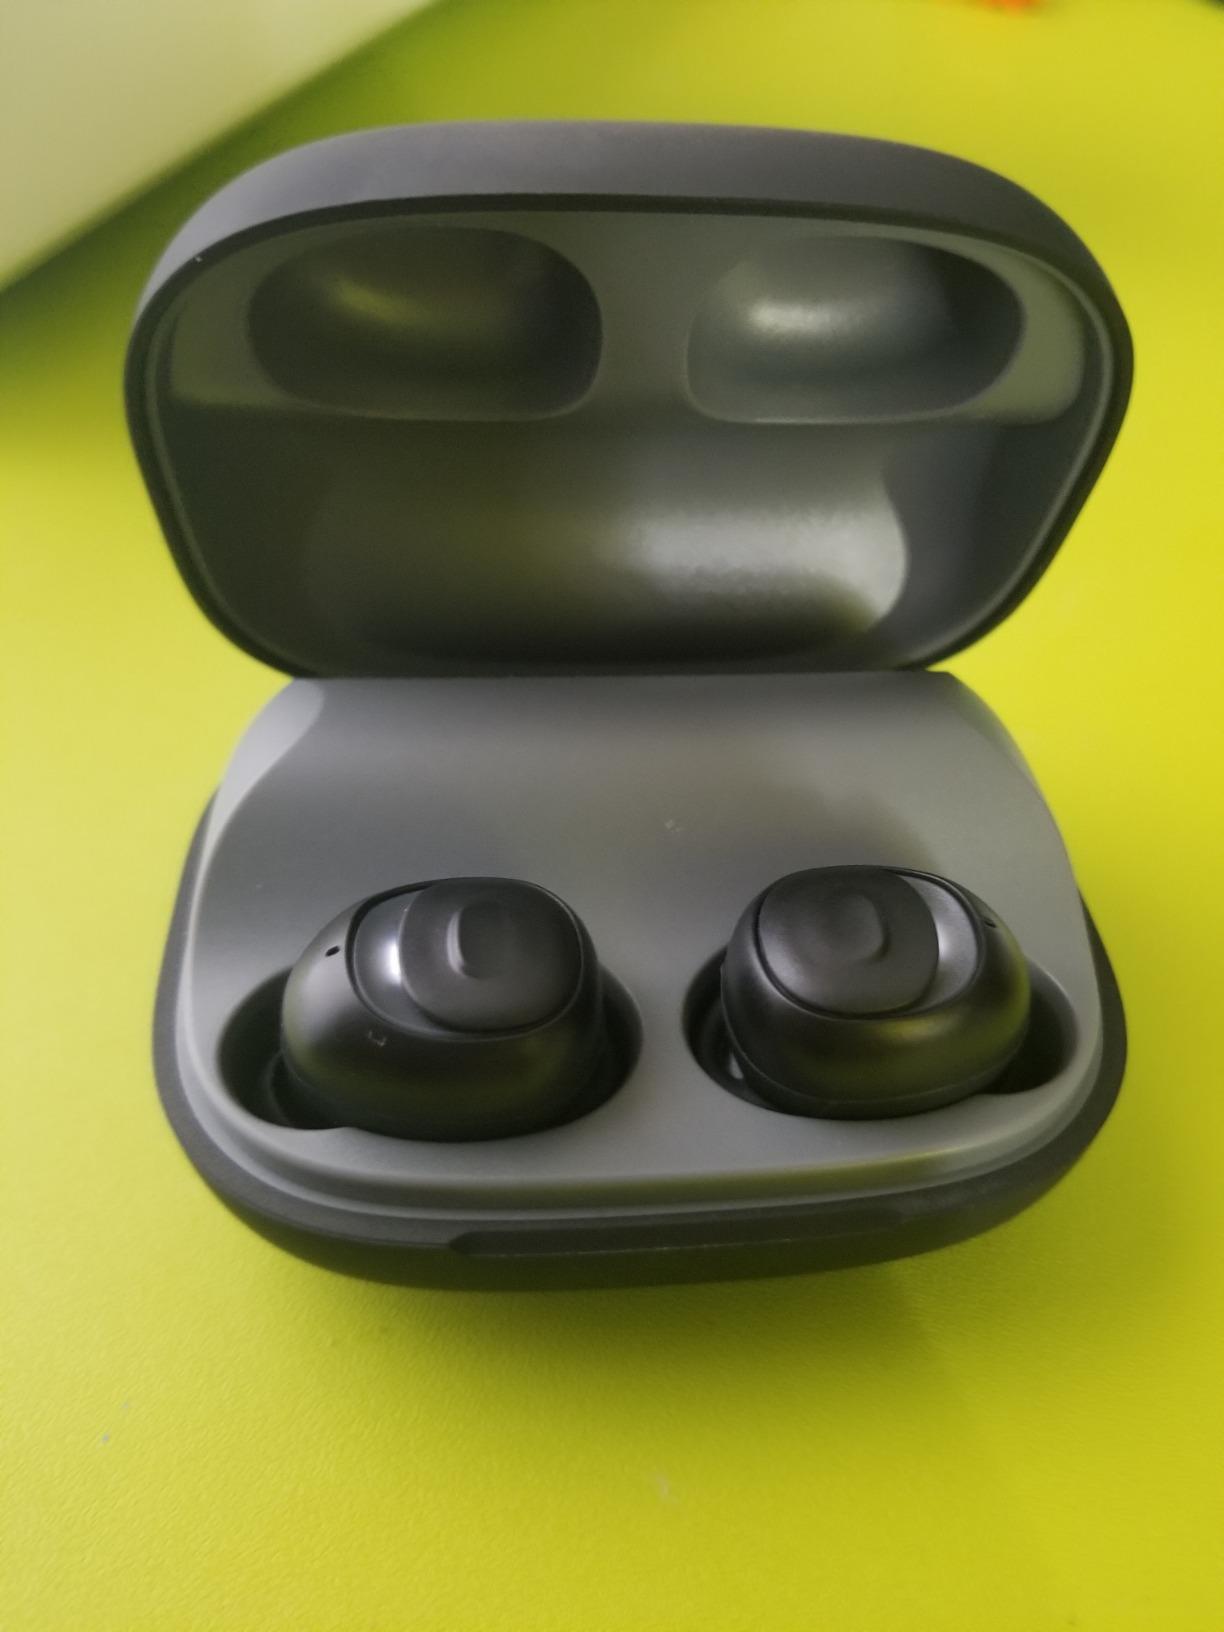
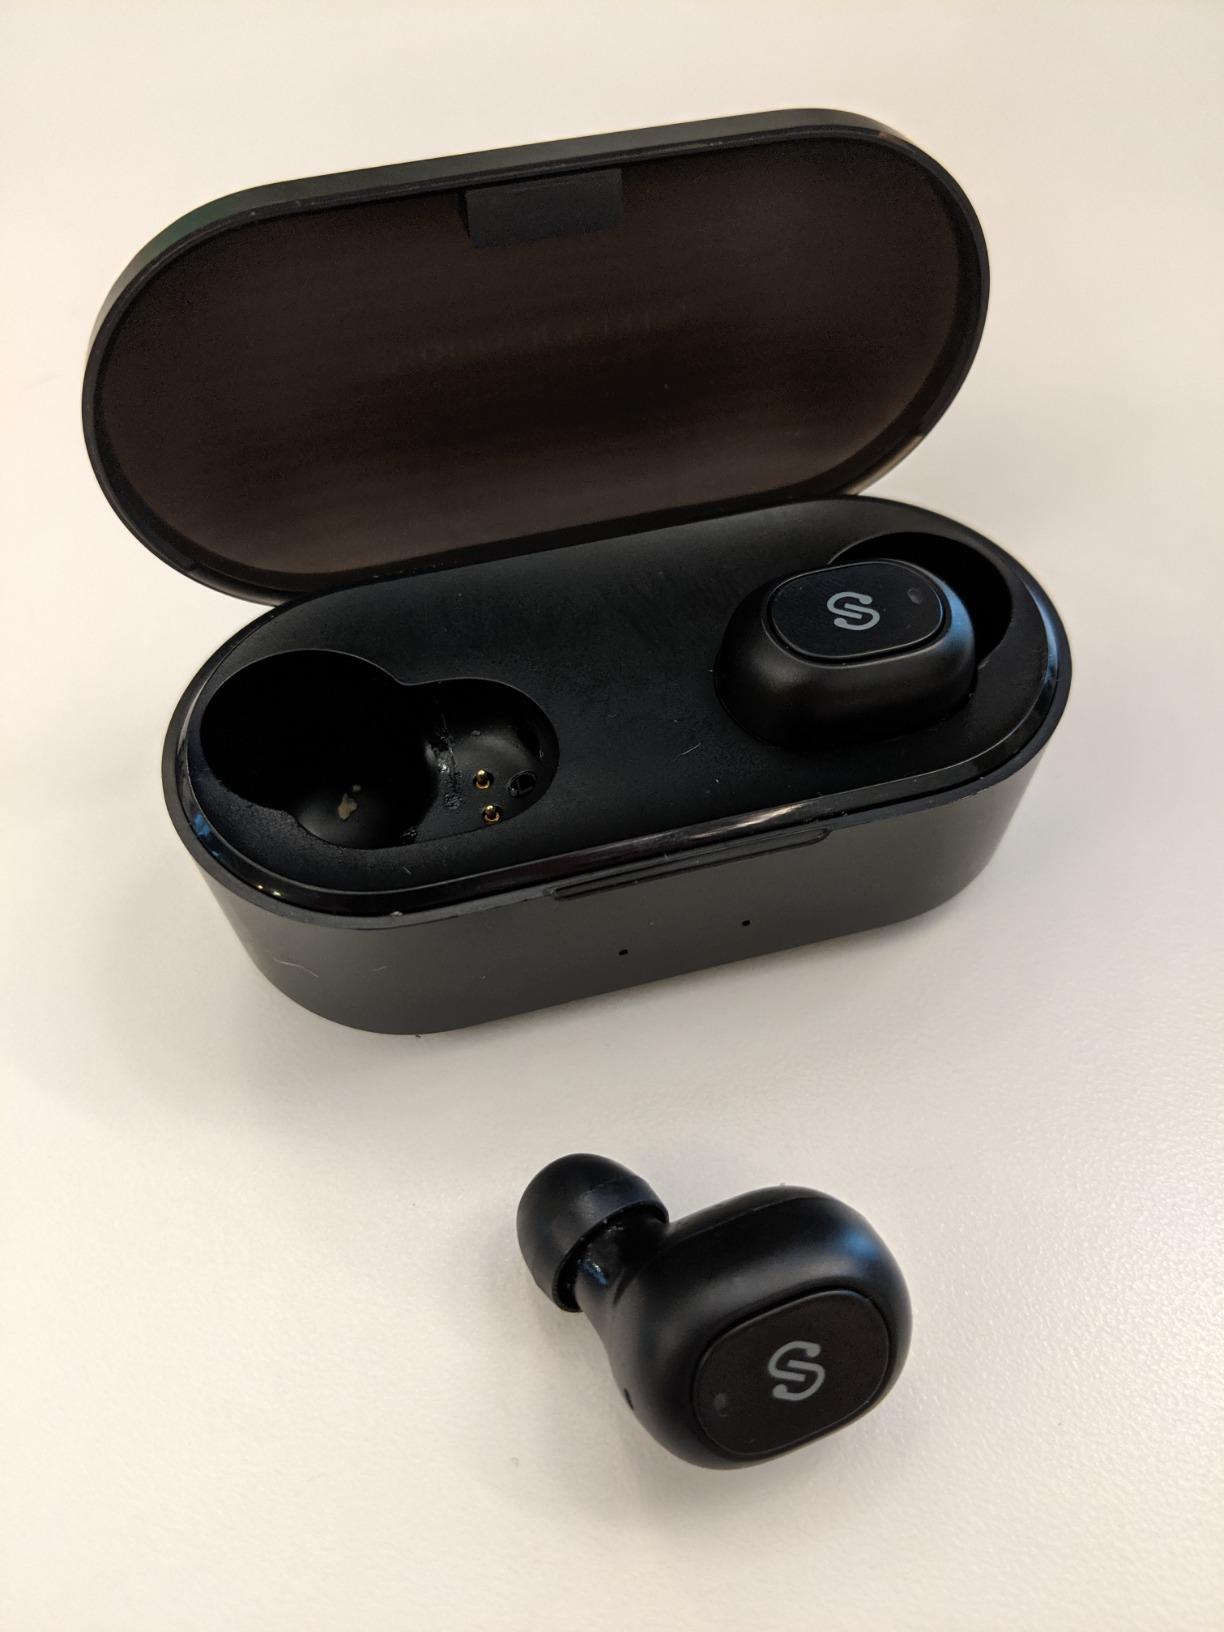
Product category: earbuds
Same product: no